Moree Champion

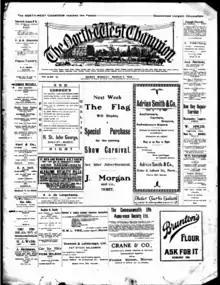
Front page of the "North West Champion" newspaper, 3 March 1924

The Moree Champion, previously published as the North West Champion, is a weekly English language newspaper published in the Shire of Moree, New South Wales, Australia. The newspaper was first published in 1912. It is owned by Australian Community Media and is published Thursday and distributed throughout the north west region of New South Wales.